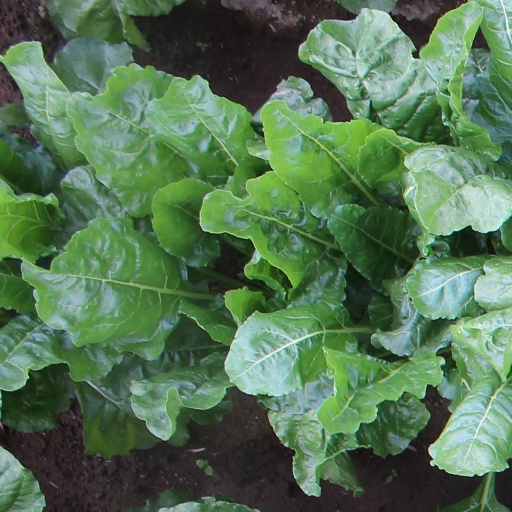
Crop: sugar beet